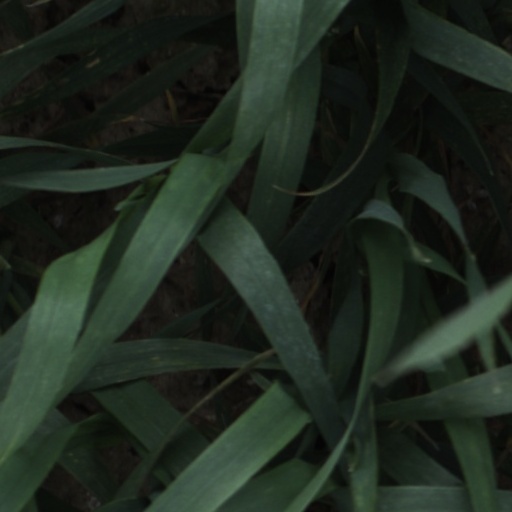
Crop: wheat